Kew Gardens station (London)

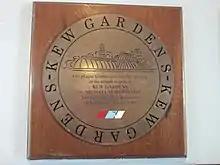
Plaque commemorating the station's reopening by Michael Portillo in 1989

Kew Gardens currently has the following London Underground (District line) and London Overground (Mildmay line) services, which are operated by the London Underground S7 stock and British Rail Class 378 trains respectively: